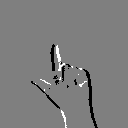
ASL letter: l